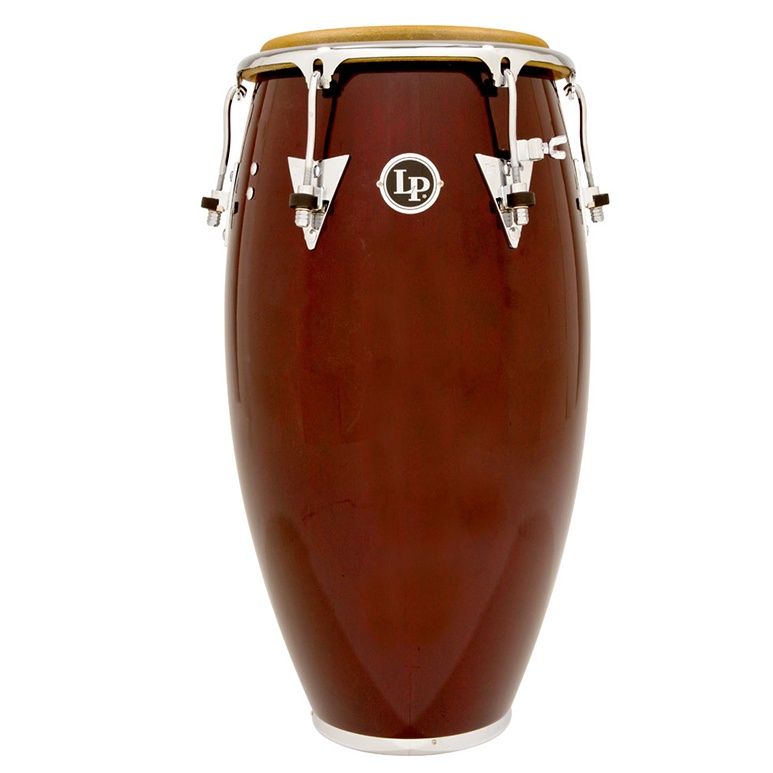
LP Classic LP552X-DW Wood 12 1/2'' Dark Wood Tumba Conga
LP Classic Model Congas were the first wood congas introduced by Latin Percussion. They have become the standard by which other wood congas are judged.
Brand: Latin Percussion
Category: Arts & Entertainment > Hobbies & Creative Arts > Musical Instruments > Percussion > Hand Percussion > Hand Drums > Congas > Tumbas